Henri Rousseau

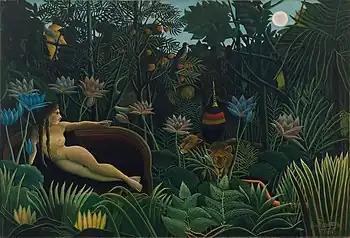
"The Dream" (1910), MoMA.

In the same month Rousseau suffered a phlegmon in his leg, one which he ignored. In August, when he was admitted to the Necker Hospital in Paris where his son had died, he was found to have gangrene in his leg. After an operation, he died from a blood clot on 2 September 1910.